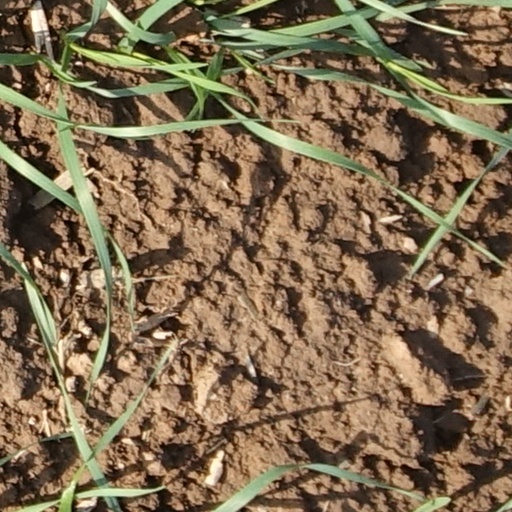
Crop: wheat